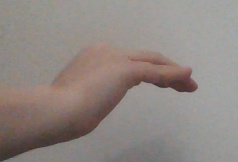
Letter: haa